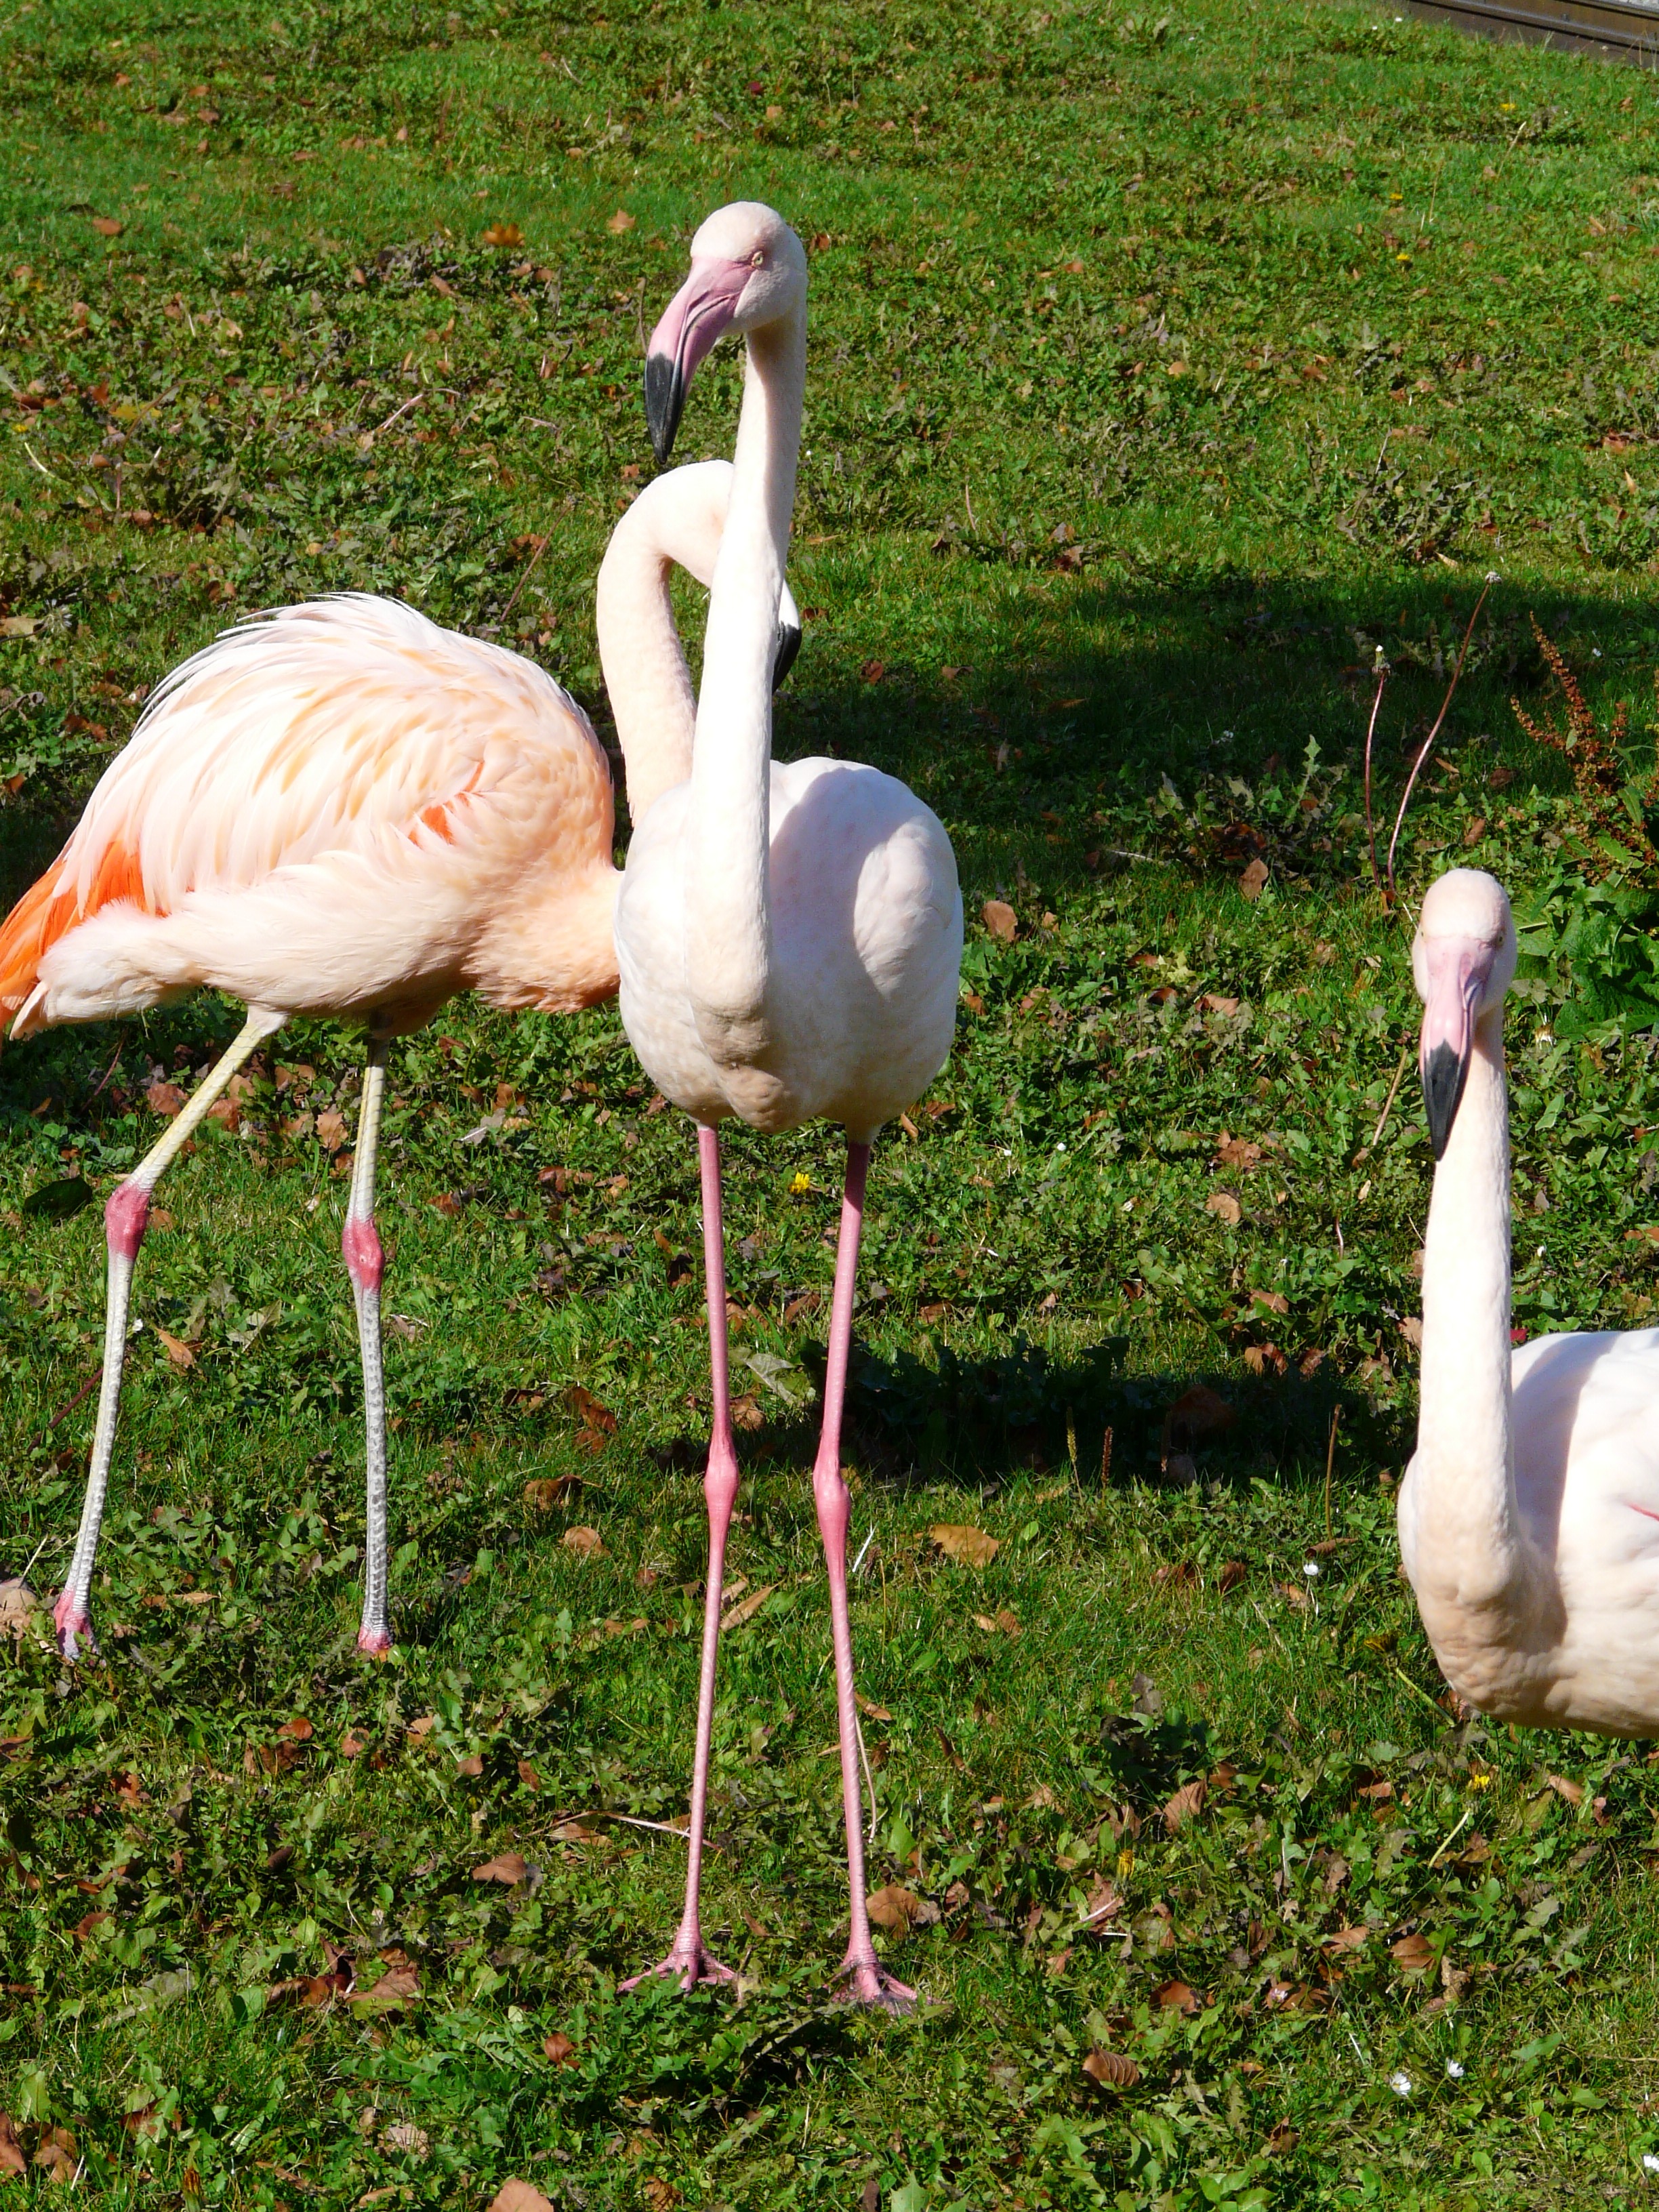
bird, group, white, feet, wildlife, zoo, beak, pink, fauna, birds, stand, flamingo, phoenicopteridae, vertebrate, water bird, flamingos, group of animals, phoenicopteriform, stilts feet